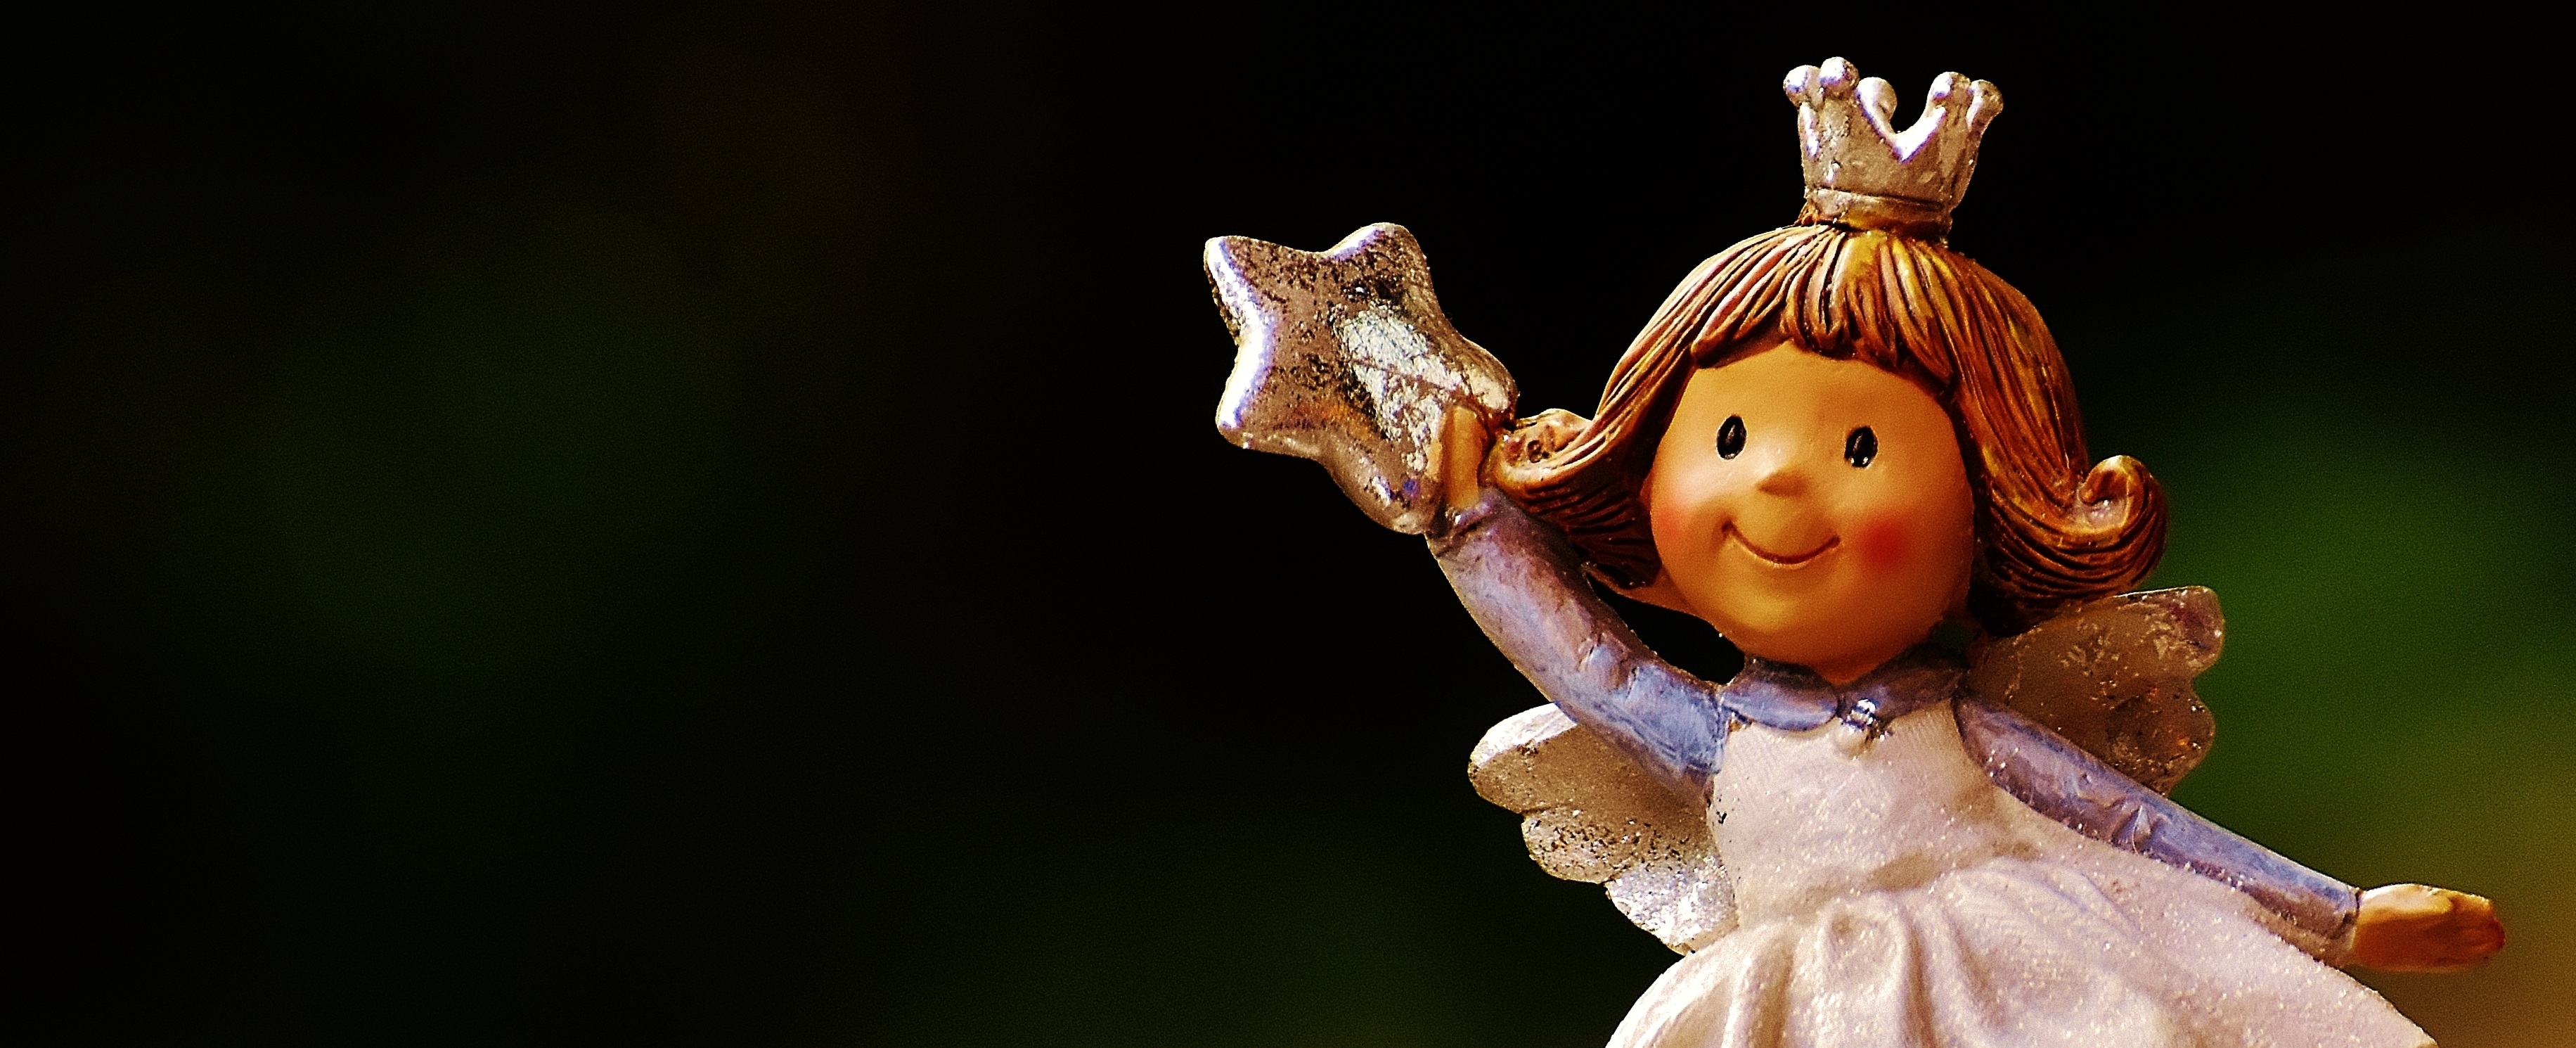
flower, cute, statue, ceramic, banner, christmas, toy, fig, deco, christmas time, angel, art, contemplative, faith, decorative, figurine, hope, figures, angel figure, screenshot, guardian angel, schutzengelchen